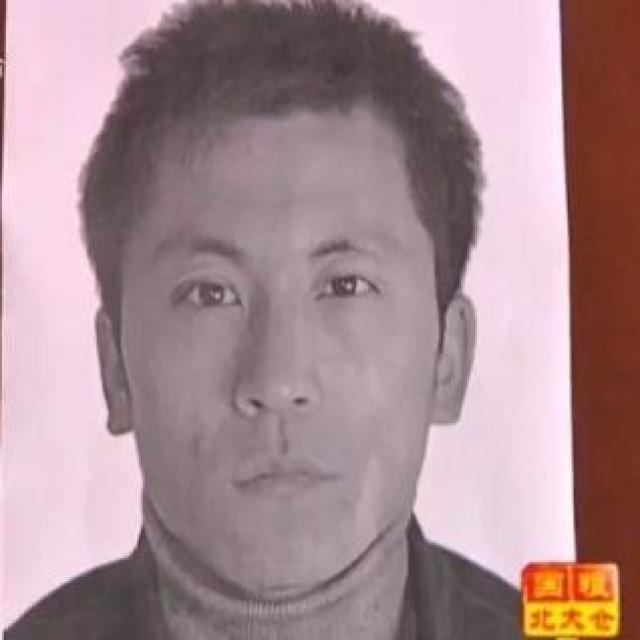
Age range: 21-44